Sõrve peninsula

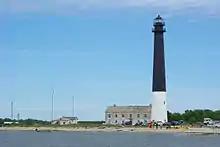
View of Sõrve lighthouse from the southernmost tip of the peninsula.

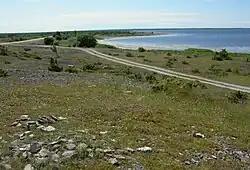
Beach in northwestern Sõrve peninsula.

The current lighthouse on "Sõrve säär" ("tip of Sõrve", known for its shingle beach), a cylindrical concrete tower, was built in 1960 to replace a square stone lighthouse built in 1770, and subsequently destroyed during World War II in 1944. In 1945, a temporary wooden lighthouse was built to serve during the period between two permanent lighthouses.